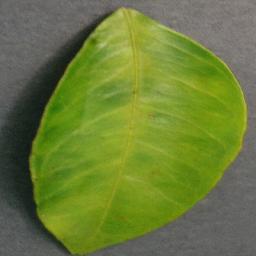
Label: Orange___Haunglongbing_(Citrus_greening)